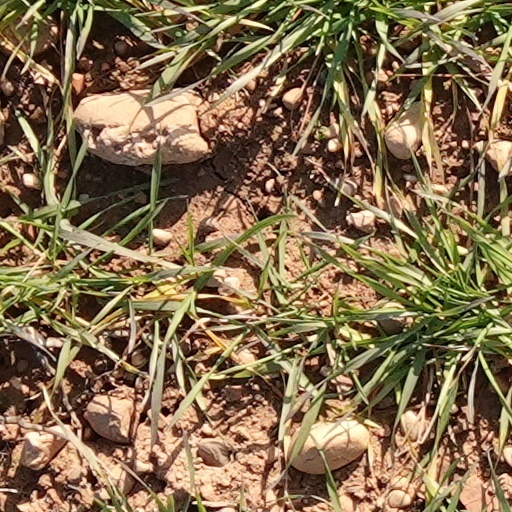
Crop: wheat